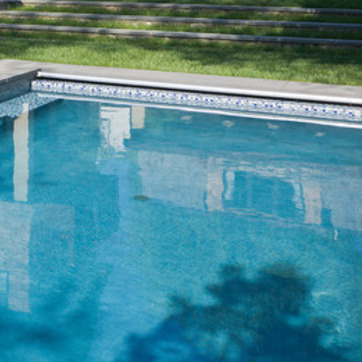
Material: water